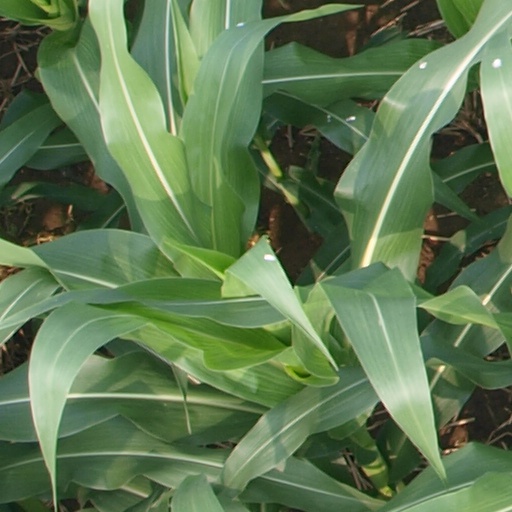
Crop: maize; corn